Edward Alleyn

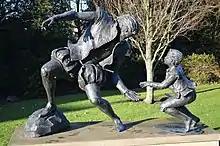
Memorial to Edward Alleyn in Dulwich Village, sculpted by Louise Simson, 2005

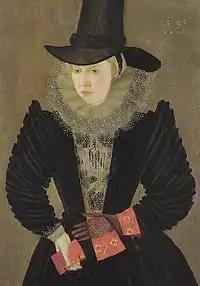
Alleyn's first wife, Joan, 1596; Joan was the step-daughter of Philip Henslowe

Alleyn was born on 1 September 1566 in Bishopsgate, London; or so it was recorded in the "Biographia Britannica" as a product of Alleyn's own writing. Alleyn does record his birth date in a diary several times but does not distinctly identify his birthplace as Bishopsgate. In the St. Botolph parish registers it is recorded that he was baptized on the day after his birth. He was born a younger son of Edward Alleyn with three brothers named John, William, and Edward. His father was an innkeeper and porter to Queen Elizabeth I and his mother, Margaret Townley, was the daughter of John Townley. His mother's link to the Lancashire Townley family is somewhat of a mystery. Alleyn said she was the daughter of John Townley of Townley but the claim does not easily fit with the available information on the Townley family tree. Regardless of this, the road that passes Alleyn's School was named after her in 1884. He was baptized at St Botolph-without-Bishopsgate. He was known to contemporaries as "Ned"; his surname is alternatively spelled Allen or Alleyne.